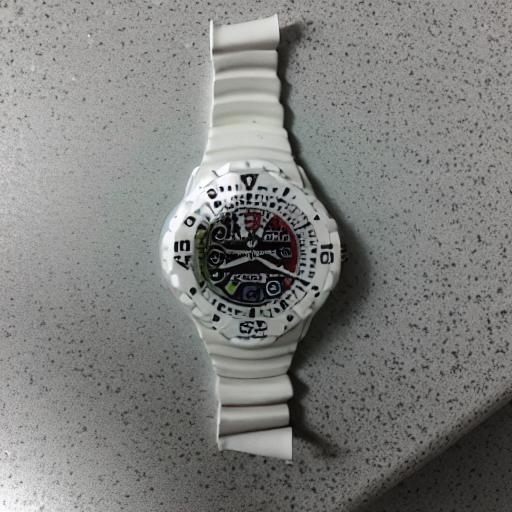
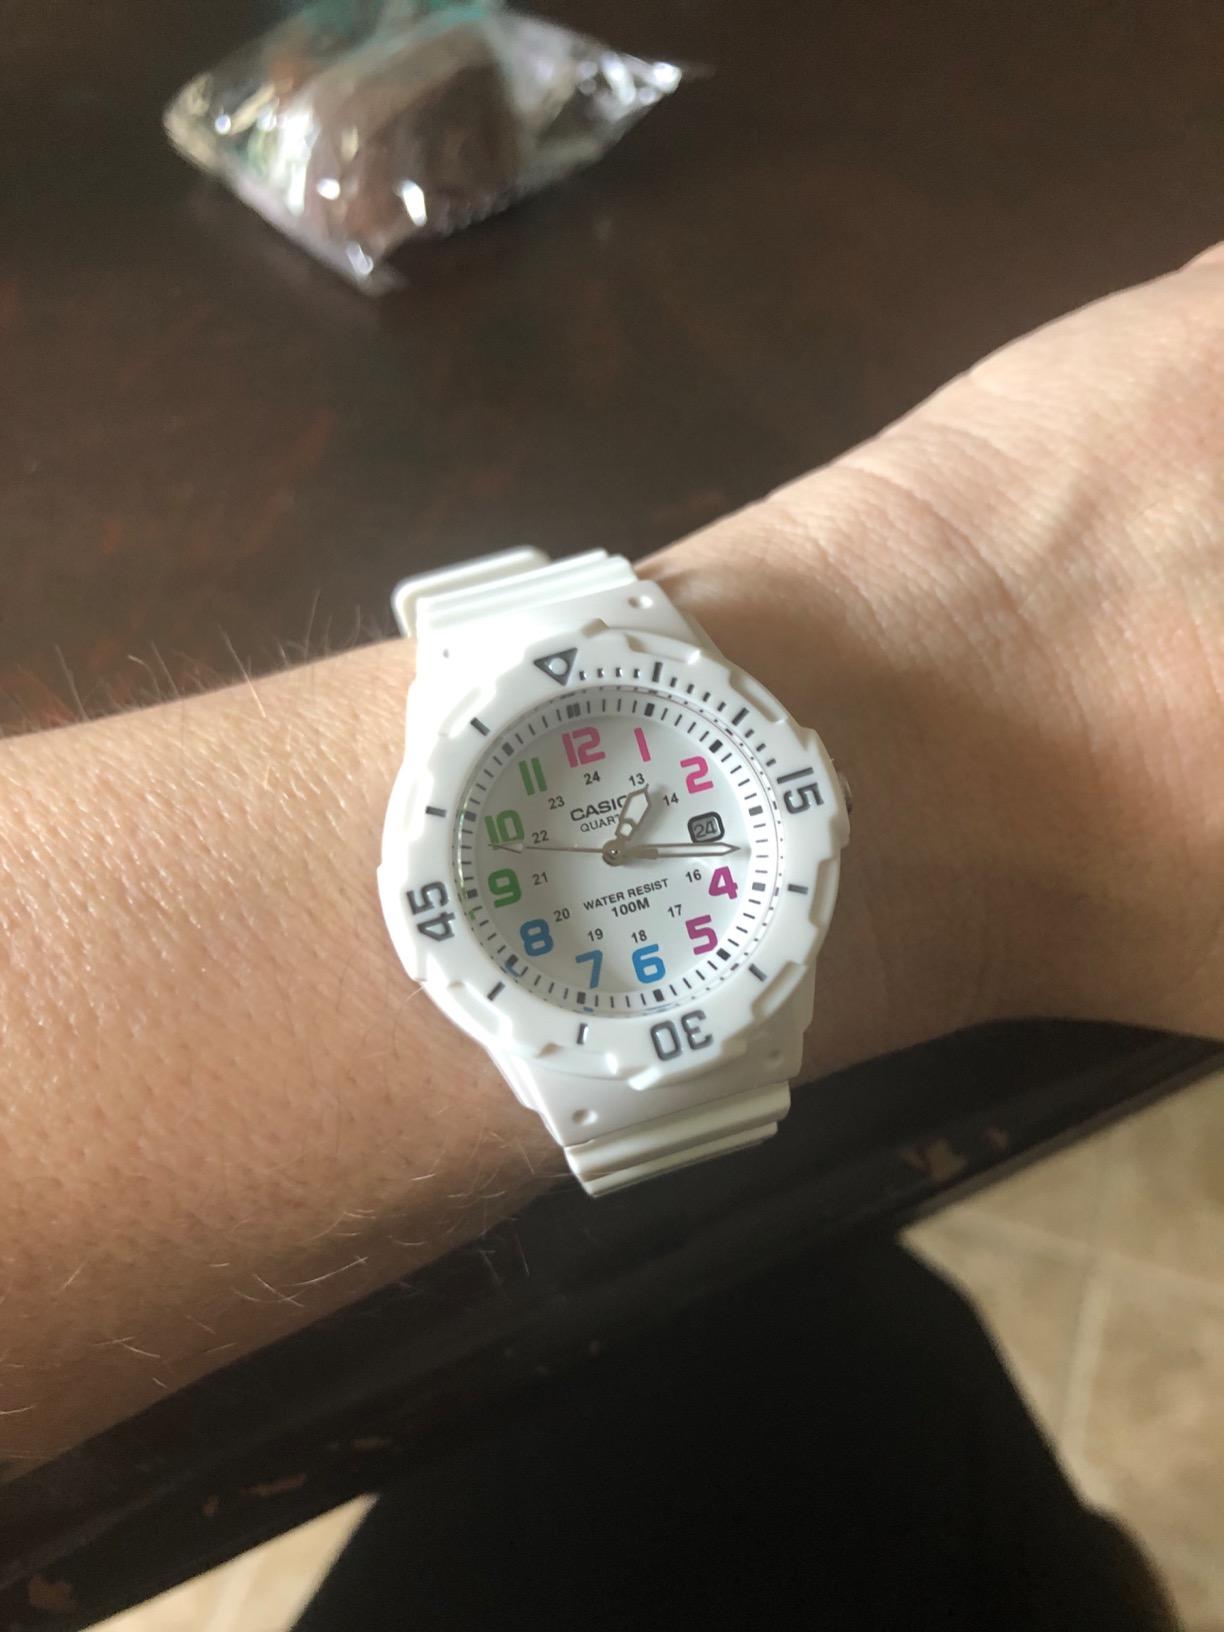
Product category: accessories_watch
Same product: no